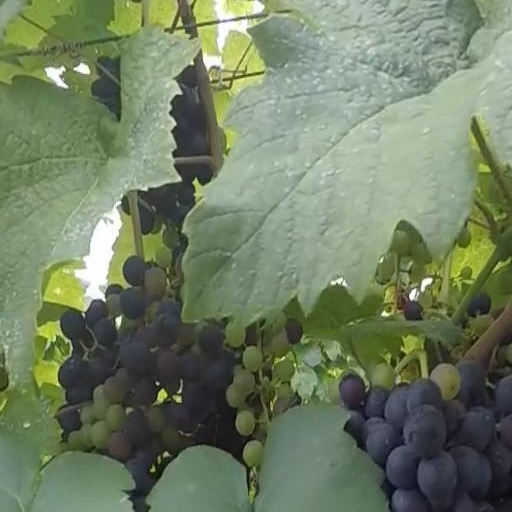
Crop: grape